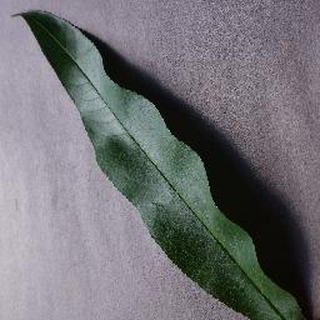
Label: healthy_peach